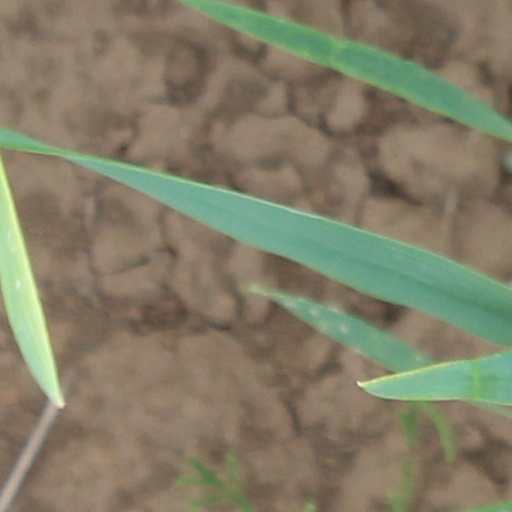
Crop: wheat